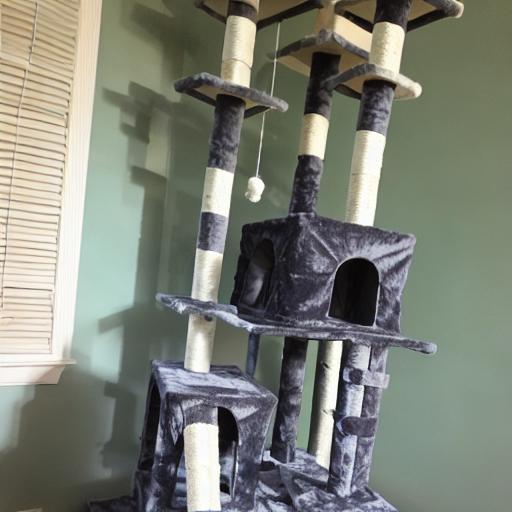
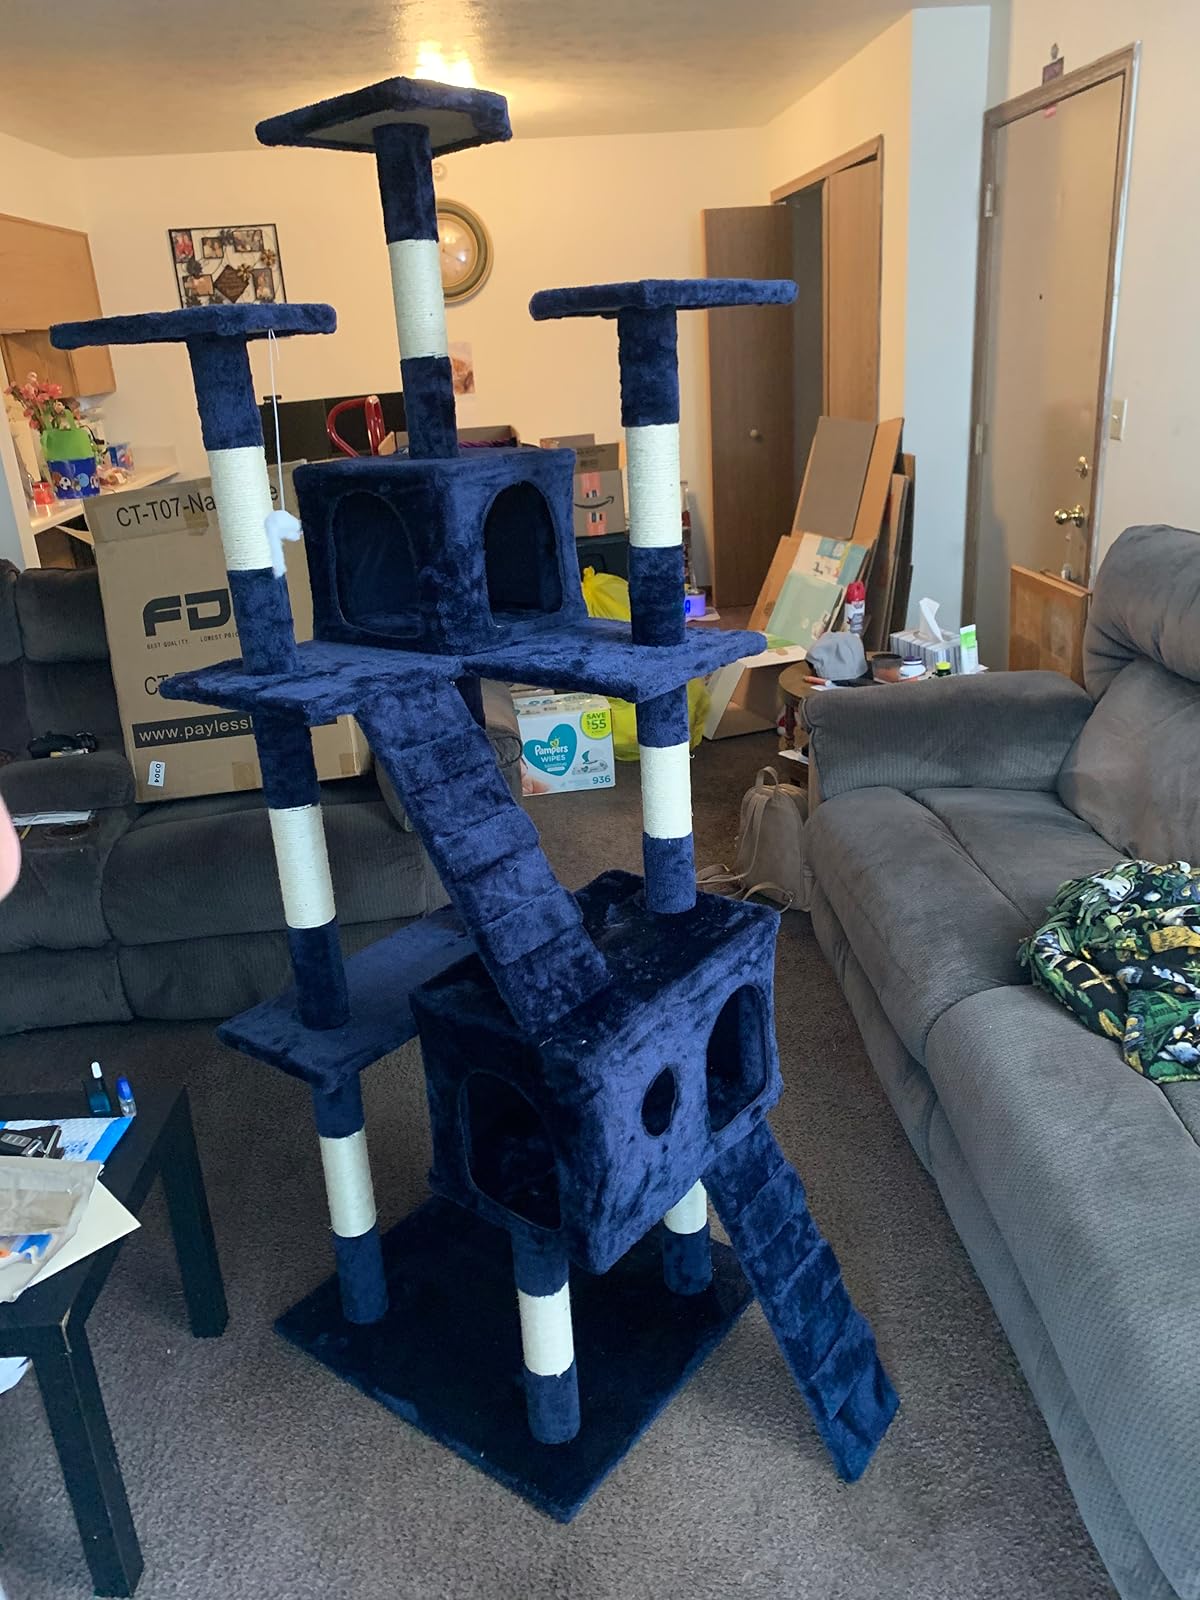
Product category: items_cat tree
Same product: no